Ted Knap

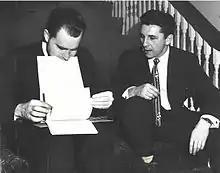
Rep. Richard M. Nixon (R. Calif.) reviews details of his "Pumpkin Papers" speech in 1950 with reporter Ted Knap after the Lincoln Day dinner in Waukesha, WI.

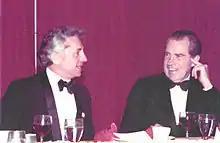
President Nixon and Knap at the White House Correspondents dinner.

In 1963 Knap became the Washington correspondent for the Indianapolis Times, as well as the Evansville Press. Knap covered, in 1963 alone, the assassination of President John F. Kennedy, the Vietnam War, and the ongoing Civil Rights Movement. On August 28, 1963, he participated in the March on Washington and covered Martin Luther King's I Have a Dream speech.